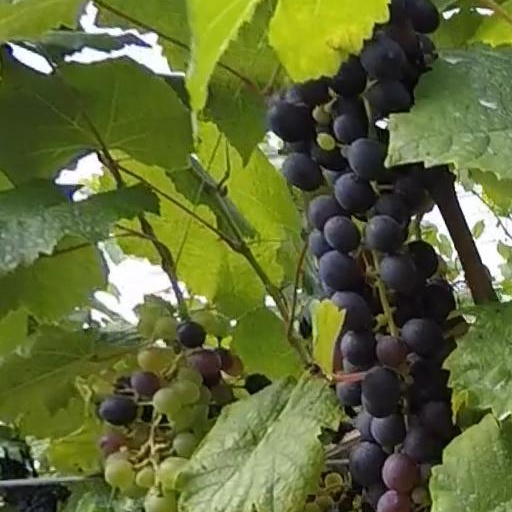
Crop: grape